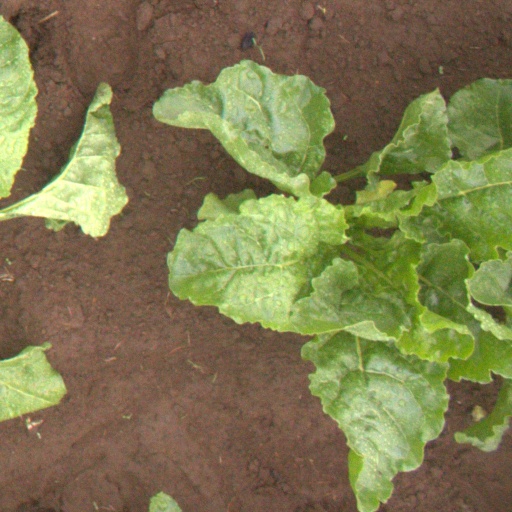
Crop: sugar beet